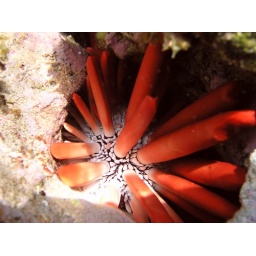
spotted in the rocks off Ke'e Beach